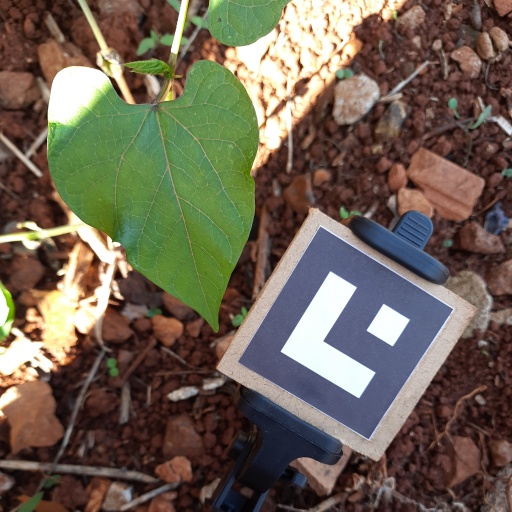
Observations: wavy surface, no eating holes, under shade